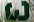
Number: 3